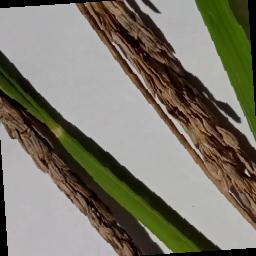
Label: Rice___Neck_Blast